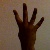
The image shows a hand gesture representing the number 4 in Indian Sign Language.